Gilbert Melendez

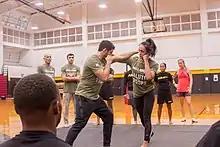
Gil and Keri Melendez teach soldiers martial arts techniques at Schofield Barracks, Hawaii, in 2019

Melendez and his wife Keri Anne Taylor-Melendez have a daughter born August 8, 2010. Keri Anne is a Muay Thai fighter with a 10–2 record as a pro (Muay Thai and Kickboxing). She also has a knockout win as an MMA fighter.